City Observatory

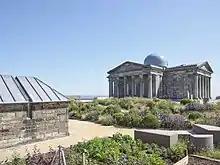
Restored City Observatory, which opened as Collective, centre for contemporary art, in 2018

In the wake of the Royal Observatory moving to Blackford Hill, a new City Observatory was created on Calton Hill toward the end of the 19th century. The 6-inch (15 cm) Cooke refractor was donated by William McEwan and installed in the dome on the Playfair Building. Additional domes were built for a 13-inch (33 cm) reflector donated by Robert Cox and for a 13-inch (33 cm) refractor transferred from the Dunecht observatory near Aberdeen. Only remnants of these two domes remain today. The City Dome was built to house a 22-inch (56 cm) refractor. This did not perform very well and was dismantled in 1926. The dome remained and was used as a lecture theatre.